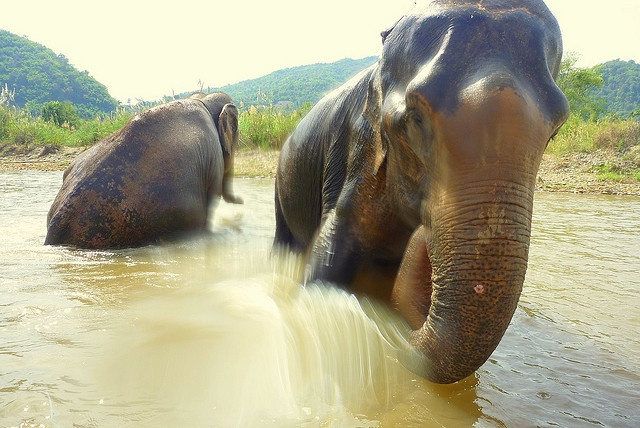
Two adult elephants splash water in an outdoor watering hole.
Two elephants wading in a body of water
Two giant elephants pass each other by while wading through a river.
A pair of elephants bathing in a watering hole.
There are two elephants are walking in muddy water.